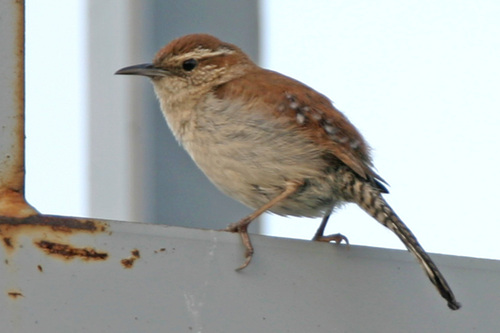
this small bird with a pointed beak has small white spots on its wings and black stripes across its tail feather.
small bird, predominantly light brown, white speckled secondaries and rectrices, brownish white malar stripe, breast, and belly.
this bird has a long, curved, black bill, a white eyebrow, and a brown crown.
a small brown bird with speckles on its wings and lines on its tail.
the perched brown bird has a relatively large beak for its size that is slightly curved down.
this little bird has a lightly curved black bill, brownish eye brow, rust colored crown, brownish throat, chest and belly and rust colored secondaries and primaries with black and white stripes on the inner rectrices.
this particular bird has a belly that is tan and brown
this bird has a white belly, a very long abstract tail, and an orange crown with orange wings.
this bird has a pointed black bill, and a brown back.
brown with white stripes on head white chest, brown on back with black with white spotted wings.
Species: Bewick Wren